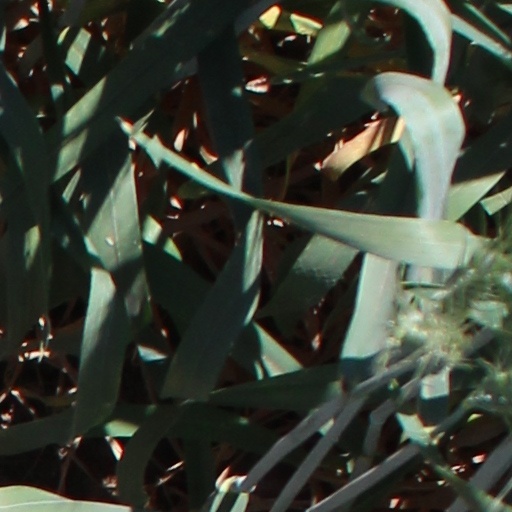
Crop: wheat